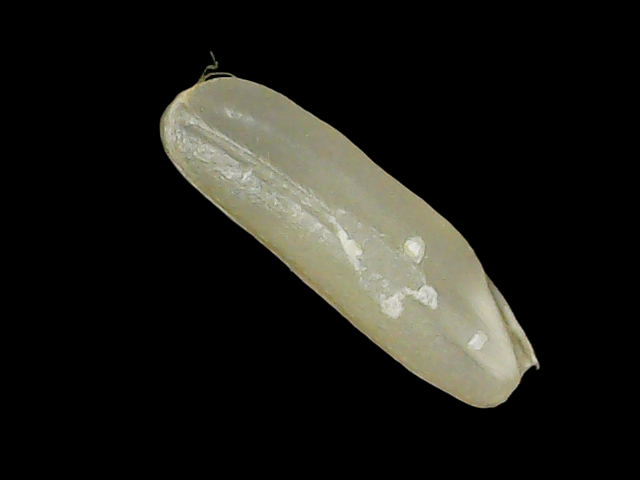
Rice variety: Binadhan21